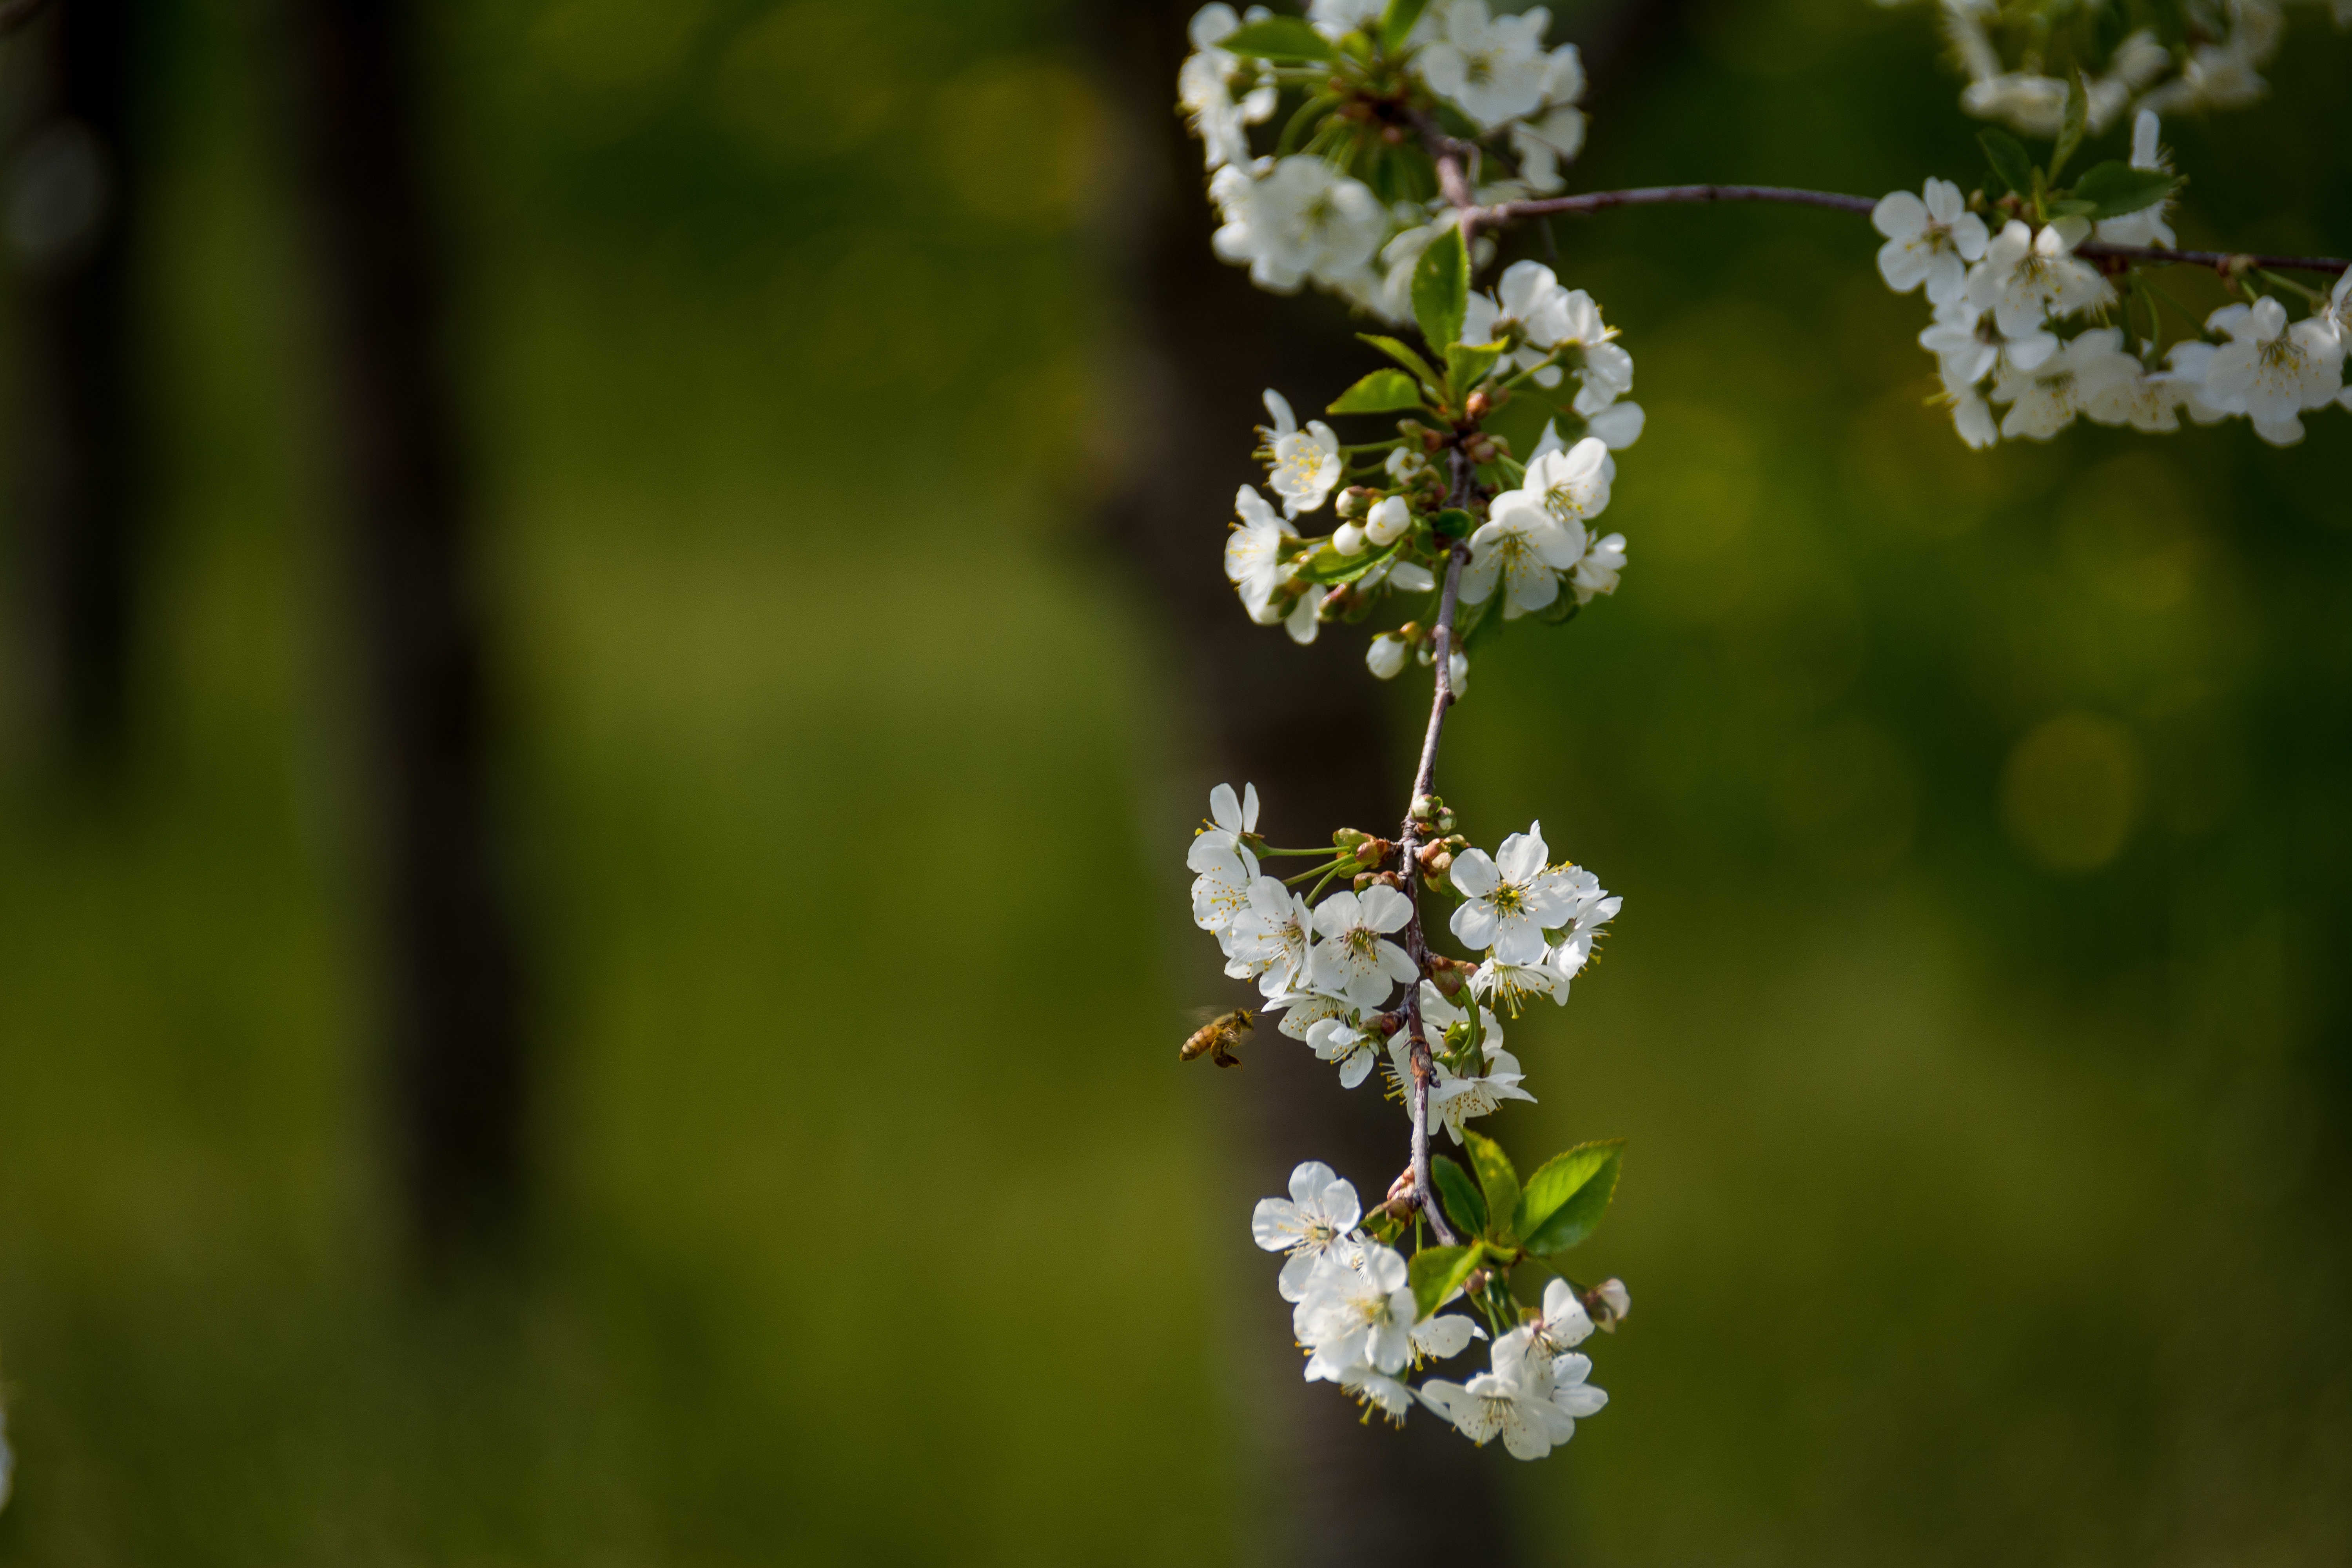
tree, nature, branch, blossom, plant, leaf, flower, petal, bloom, pollination, spring, green, herb, produce, botany, flora, cherry blossom, wildflower, close up, shrub, bee, flowering, macro photography, flowering plant, plant stem, land plant